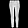
Label: Trouser